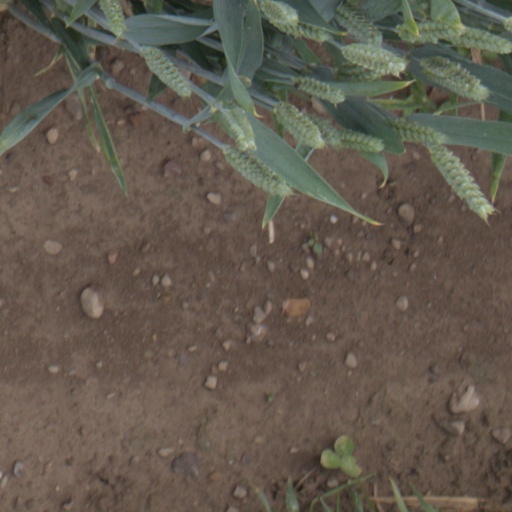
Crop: wheat